Hannington Bugingo

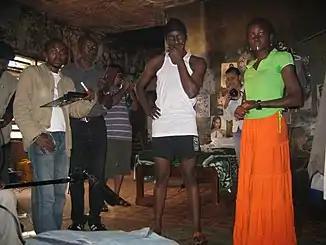

In 2008, Bugingo acted in "" as Kaggwa beside Juliana Kanyomozi. Together with Henry H Ssali, he also co-directed the movie. While still with Theatre Factory, he joined Scanad Uganda Limited, an advertising agency, in 2008. He worked there until 2011, when Metropolitan Republic headhunted him as a copy writer. It was during this time that Bugingo won a bronze medal with Metropolitan Republic at the Loerie Awards for the MTN SIM card registration campaign.